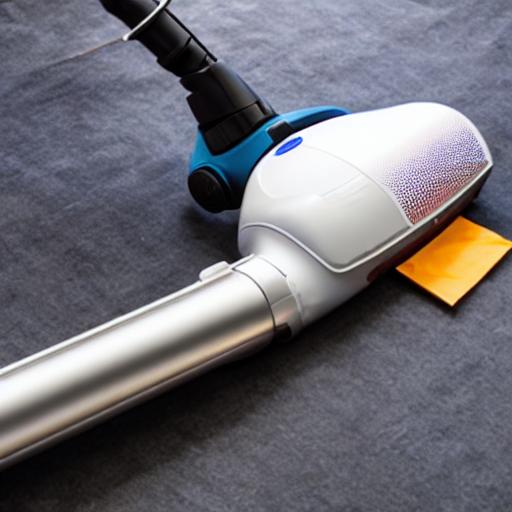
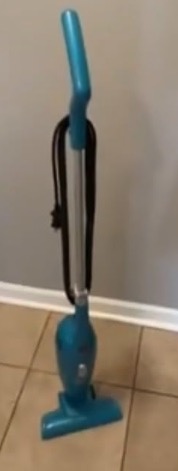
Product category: items_vacuum
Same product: no